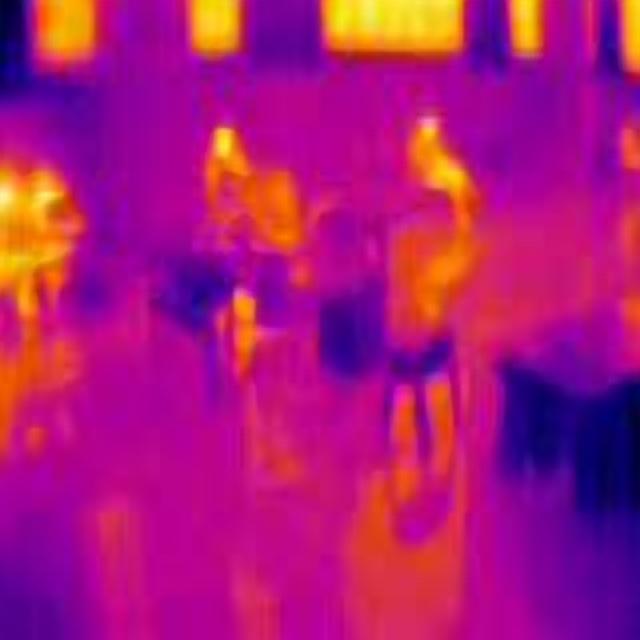
Detected objects:
label: person
label: person
label: person
label: person